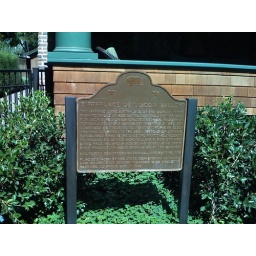
Historic Landmark sign outside the HP Garage house in Palo Alto.